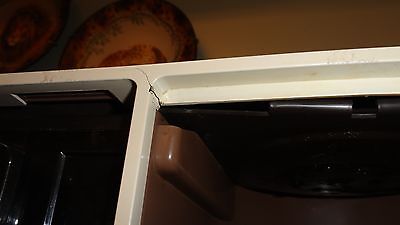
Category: coffee maker